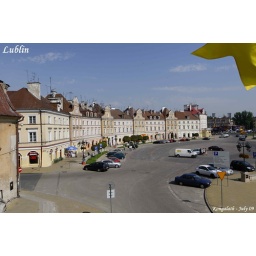
These row houses face the castle in Lublin